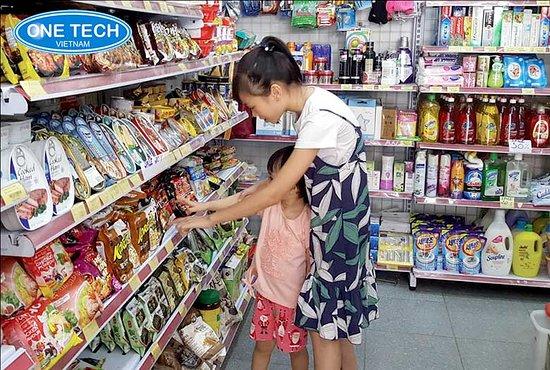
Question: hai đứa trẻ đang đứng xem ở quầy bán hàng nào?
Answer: quầy bán bánh kẹo